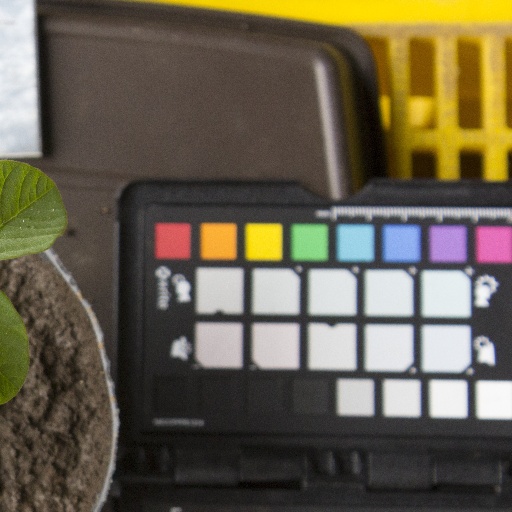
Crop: soybean